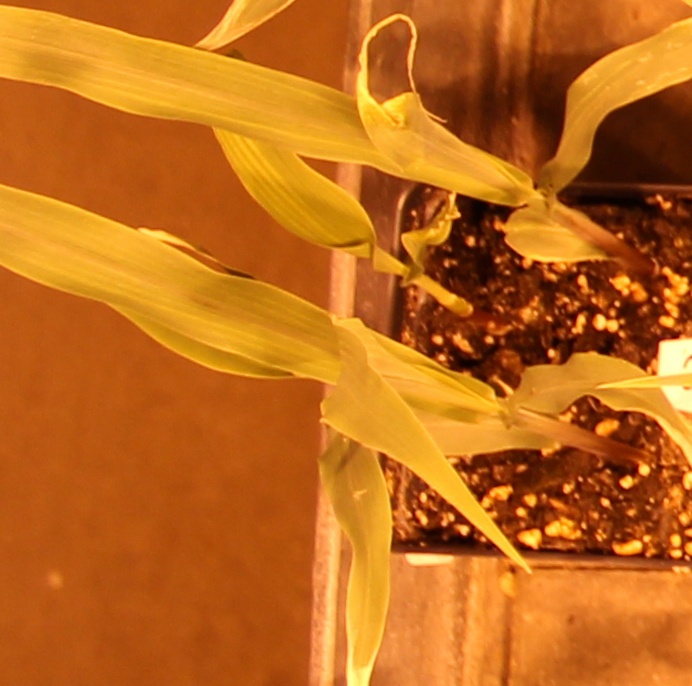
Label: Corn